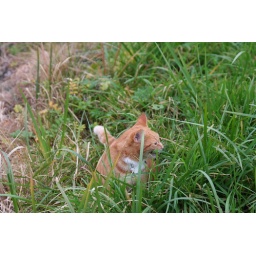
Very sweet and trusting red cat living in Oudesluis / Netherlands.